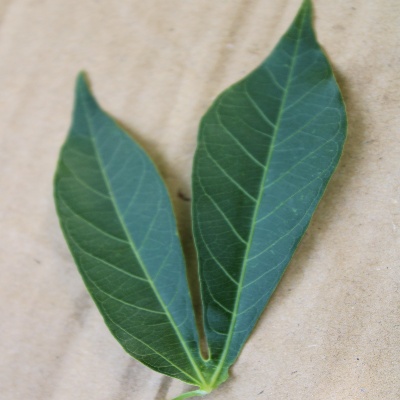
Crop: Cassava
Condition: healthy